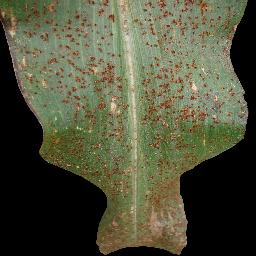
Label: Corn___Common_rust